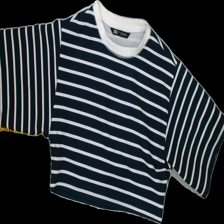
View: front
Type: Top
Category: Ladies
Brand: Not Applicable
Colors: Blue, White
Material: 100% Poly
Pattern: Striped
Cut: C-collar, Cropped
Size: S
Season: All
Trend: No trend
Stains: Yes
Price range: 50-100
Recommended usage: Repair